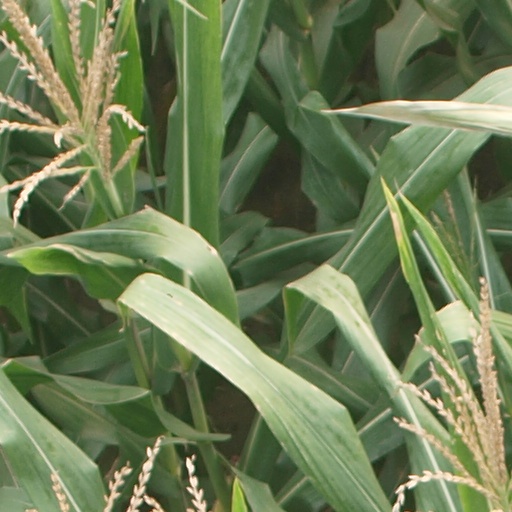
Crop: maize; corn